Thimphu

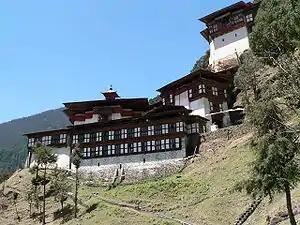
Cheri Monastery or Cheri Goempa to the north of Thimphu.

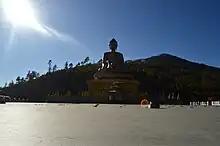
The Buddha Point

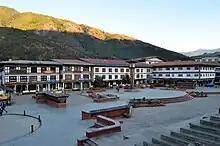
Clock Tower square, below Nordzin Lam, Thimphu.

The most prominent landmark in Thimphu is the Tashichho Dzong ("Fortress of the Glorious Religion") located on the west bank of the Wang Chuu. The imposing white washed structure, as seen now, has undergone several renovations over the centuries following fires and earthquakes. Subsequent to introduction of the Drukpa Kargyu lineage by Lama Phajo and Zhabdrung acquiring the Dzong in 1641, the Dzong was renamed as Tashichho Dzong. During this time the practice of using a Dzong both as a religious centre for lamas and administrative centre for civic administration was introduced. Apart from the throne room and offices of the King of Bhutan, as an administrative building, it houses the Central Secretariat, the offices of the ministries of Home Affairs and Finance. The National Assembly, which used to be located in the Dzong, is now in a separate building called the SAARC building.